Rua Kēnana Hepetipa

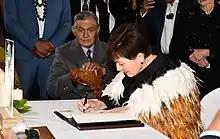
Governor-General Dame Patsy Reddy gives royal assent to the Rua Kēnana Pardon Act at Maungapōhatu on 21 December 2019, while Tūheitia Paki, the Māori king, watches on

Rua built a curious two-storied circular temple of worship at Maungapōhatu, called the Hīona (Zion) that also became his parliament from where the community affairs were administered. This circular meeting house, built in 1908, was decorated with a design of blue clubs and yellow diamonds, and stood within the inner sanctum of the pa. This was Rua's "Council Chamber and Court House" – also known as "Rua's Temple". Rua thought it was modelled on the Jerusalem Temple (even though his chamber was not to be a place of worship), but the actual model was the present day Dome of the Rock on Jerusalem's Temple Mount, a Muslim holy site and one of the most sacred of Islamic shrines. Its unique cylinder shape would make it one of a kind. He grew his hair long and affected a bushy beard in the patriarchal tradition fashioned on the Jewish Nazirite. As his reading of the Bible appeared to prescribe seven wives, Rua kept to this number and immediately replaced any who died or ran away. In all he had 12 wives and over 70 children.